Académica do Fogo

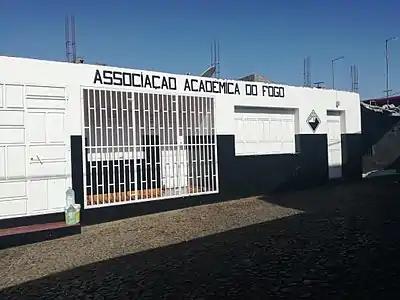
Headquarters of Académica do Fogo

The club was founded on November 18, 1962 (some sources stated as July) and is an affiliate of Académica de Coimbra. The club celebrated their 25th anniversary in 1987.